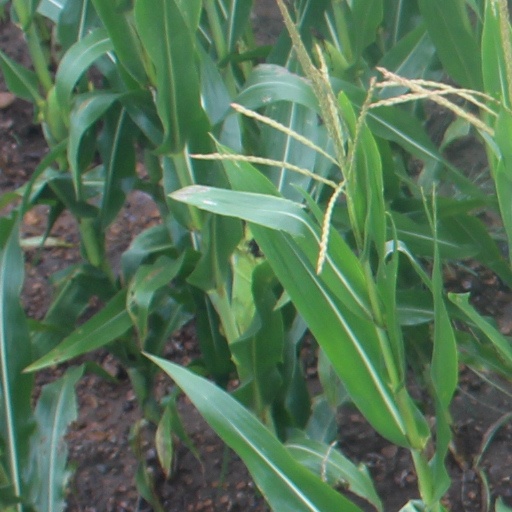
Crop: maize; corn